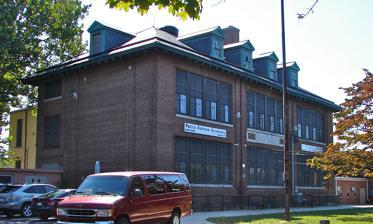
Building: Politz Hebrew Academy
Country: United States of America
Year built: 1915
United States historic place Fayette School U.S. National Register of Historic Places Fayette School, October 2010 Show map of Philadelphia Show map of Pennsylvania Show map of the United States Location 9225 Old Bustleton Ave., Philadelphia , Pennsylvania Coordinates 40°04′50″N 75°02′21″W / 40.0805°N 75.0391°W / 40.0805; -75.0391 Area 1 acre (0.40 ha) Built 1855, 1915 Architect Samuel Sloan, Architectural style Colonial Revival MPS Philadelphia Public Schools TR NRHP reference No. 86003295 Added to NRHP December 4, 1986 The Politz Yeshiva and Bais Yaakov , formerly known as Politz Hebrew Academy and the William C. Jacobs School and the Fayette School , is a historic American school that is located in the Bustleton neighborhood of Philadelphia , Pennsylvania . The building was added to the National Register of Historic Places in 1988. History and architectural features This historic building consists of an original section that was designed by Samuel Sloan in 1855 and the main building, which was built in 1915. The original building is a two-story, stone building sheathed in stucco . The 1915 building is a 2 + 1 ⁄ 2 -story, three-bay, rectangular brick building in the Colonial Revival style. It features a hipped roof and gable dormers. The building was added to the National Register of Historic Places in 1988. References